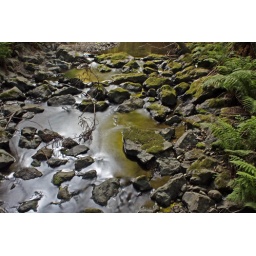
Trying to get that milky glass look as the river flows over the rocks. Need to work on this more.